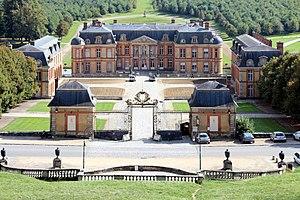
Château de Dampierre-en-Yvelines en France
Le château de Dampierre est un château français de style classique situé dans le creux d'un vallon, contre la vallée de Chevreuse, dans la commune de Dampierre-en-Yvelines dans le département des Yvelines et la région d'Île-de-France.